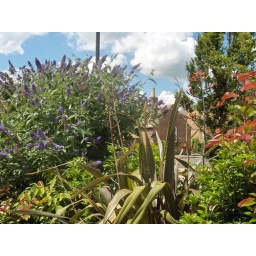
In amongst the plants beside the clock tower - Chatteris